Carles Casagemas

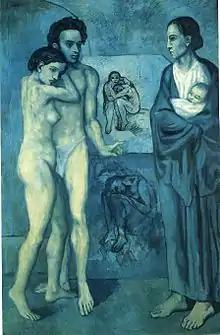
"La Vie", Picasso, 1903

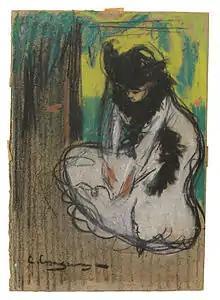
"Dona vestida de blanc", Carlos Casagemas

Carles Antoni Cosme Damià Casagemas i Coll (Carlos Casagemas) was born into an upper class, cultured family on September 28, 1880, in his family's home on Carrer Nou de la Rambla, Barcelona, Spain. Casagemas's father, Manuel Casagemas i Llabrós (1833–1898), had an extensive library, spoke seven languages, and became a certified interpreter. Manuel worked as general secretary of the "Compania Transatlantica" and also served as Vice-Consul of Sweden and Norway and then as General Vice-Consul of the United States of America in Barcelona. His sister, Lluïsa Casagemas (1873–1942), became a well-known composer. The opening of one of her operas, "Schiava et Regina", had to be postponed due to the bombing of the Gran Teatre del Liceu by anarchists. The family owned multiple properties, including a vacation house in Sitges and in Badalona, where Casagemas and Picasso spent time together.